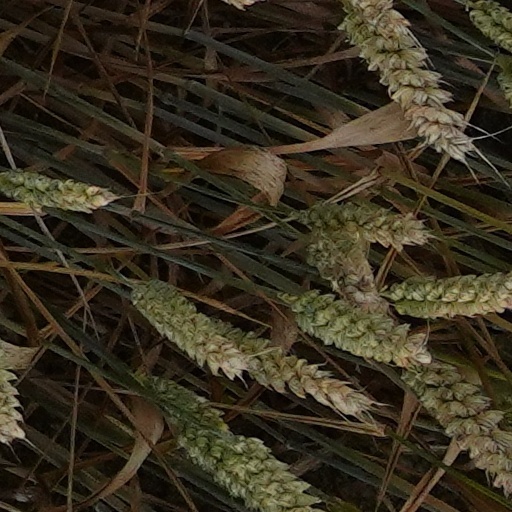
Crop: wheat